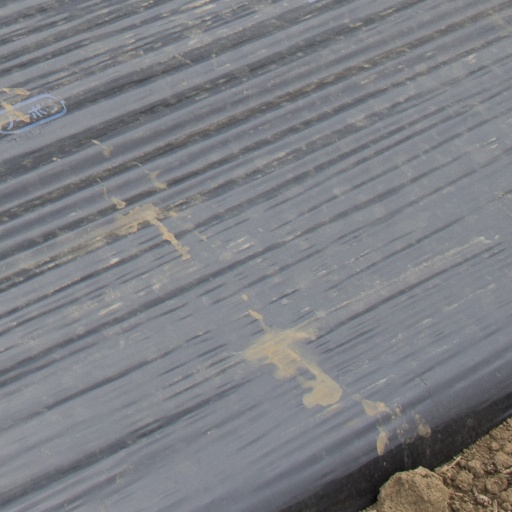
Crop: Jerusalem artichoke